Bixa orellana

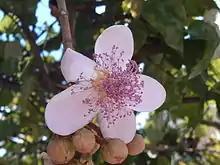
Achiote flower

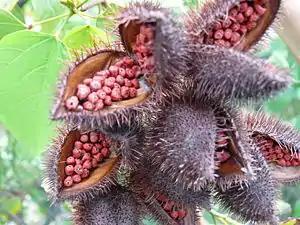
Mature achiote pods, showing the red seeds

"Bixa orellana" grows easily in subtropical to tropical climates, in frost-free regions sheltered from cool winds. It prefers year-round moisture, good drainage, and moderately fertile soil in full sun or partial shade. It can be propagated from seed and cuttings. Cutting-grown plants flower at a younger age than seedlings.